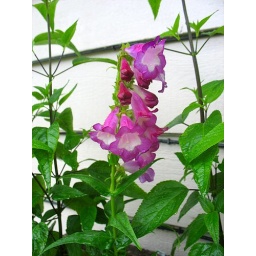
pink flowers in bloom